Portuguese Colonial War

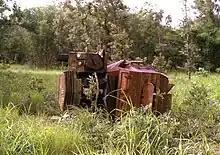
Remains of an armoured car in Medina do Boé, Guinea-Bissau

Guerrillas in all the various revolutionary movements used a variety of mines, often combining anti-tank with anti-personnel mines to ambush Portuguese formations with devastating results. A common tactic was to plant large anti-vehicle mines in a roadway bordered by obvious cover, such as an irrigation ditch, then seed the ditch with anti-personnel mines. Detonation of the vehicle mine would cause Portuguese troops to deploy and seek cover in the ditch, where the anti-personnel mines would cause further casualties.